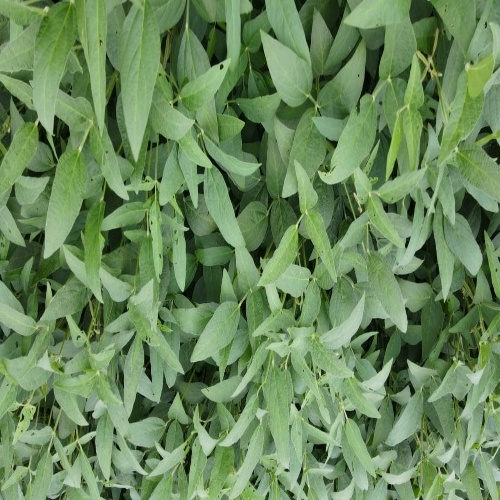
Label: Diabrotica_speciosa